John Harris (anti-slavery campaigner)

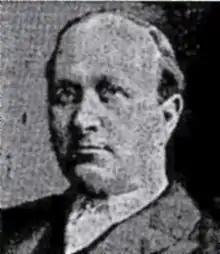
John Hobbis Harris

Sir John Hobbis Harris (29 July 1874 – 30 April 1940) was an English missionary, campaigner against slavery and Liberal Party politician.